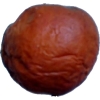
Label: apples